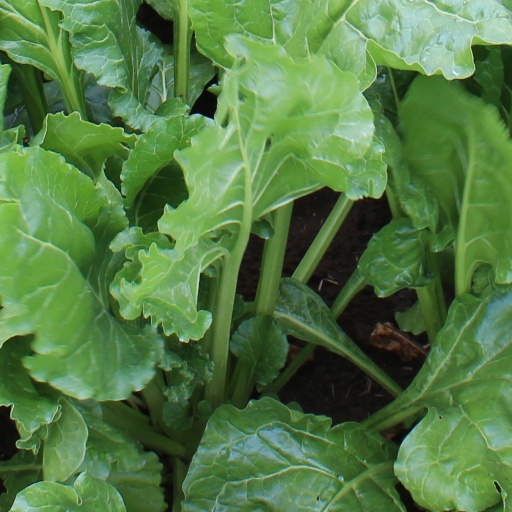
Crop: sugar beet